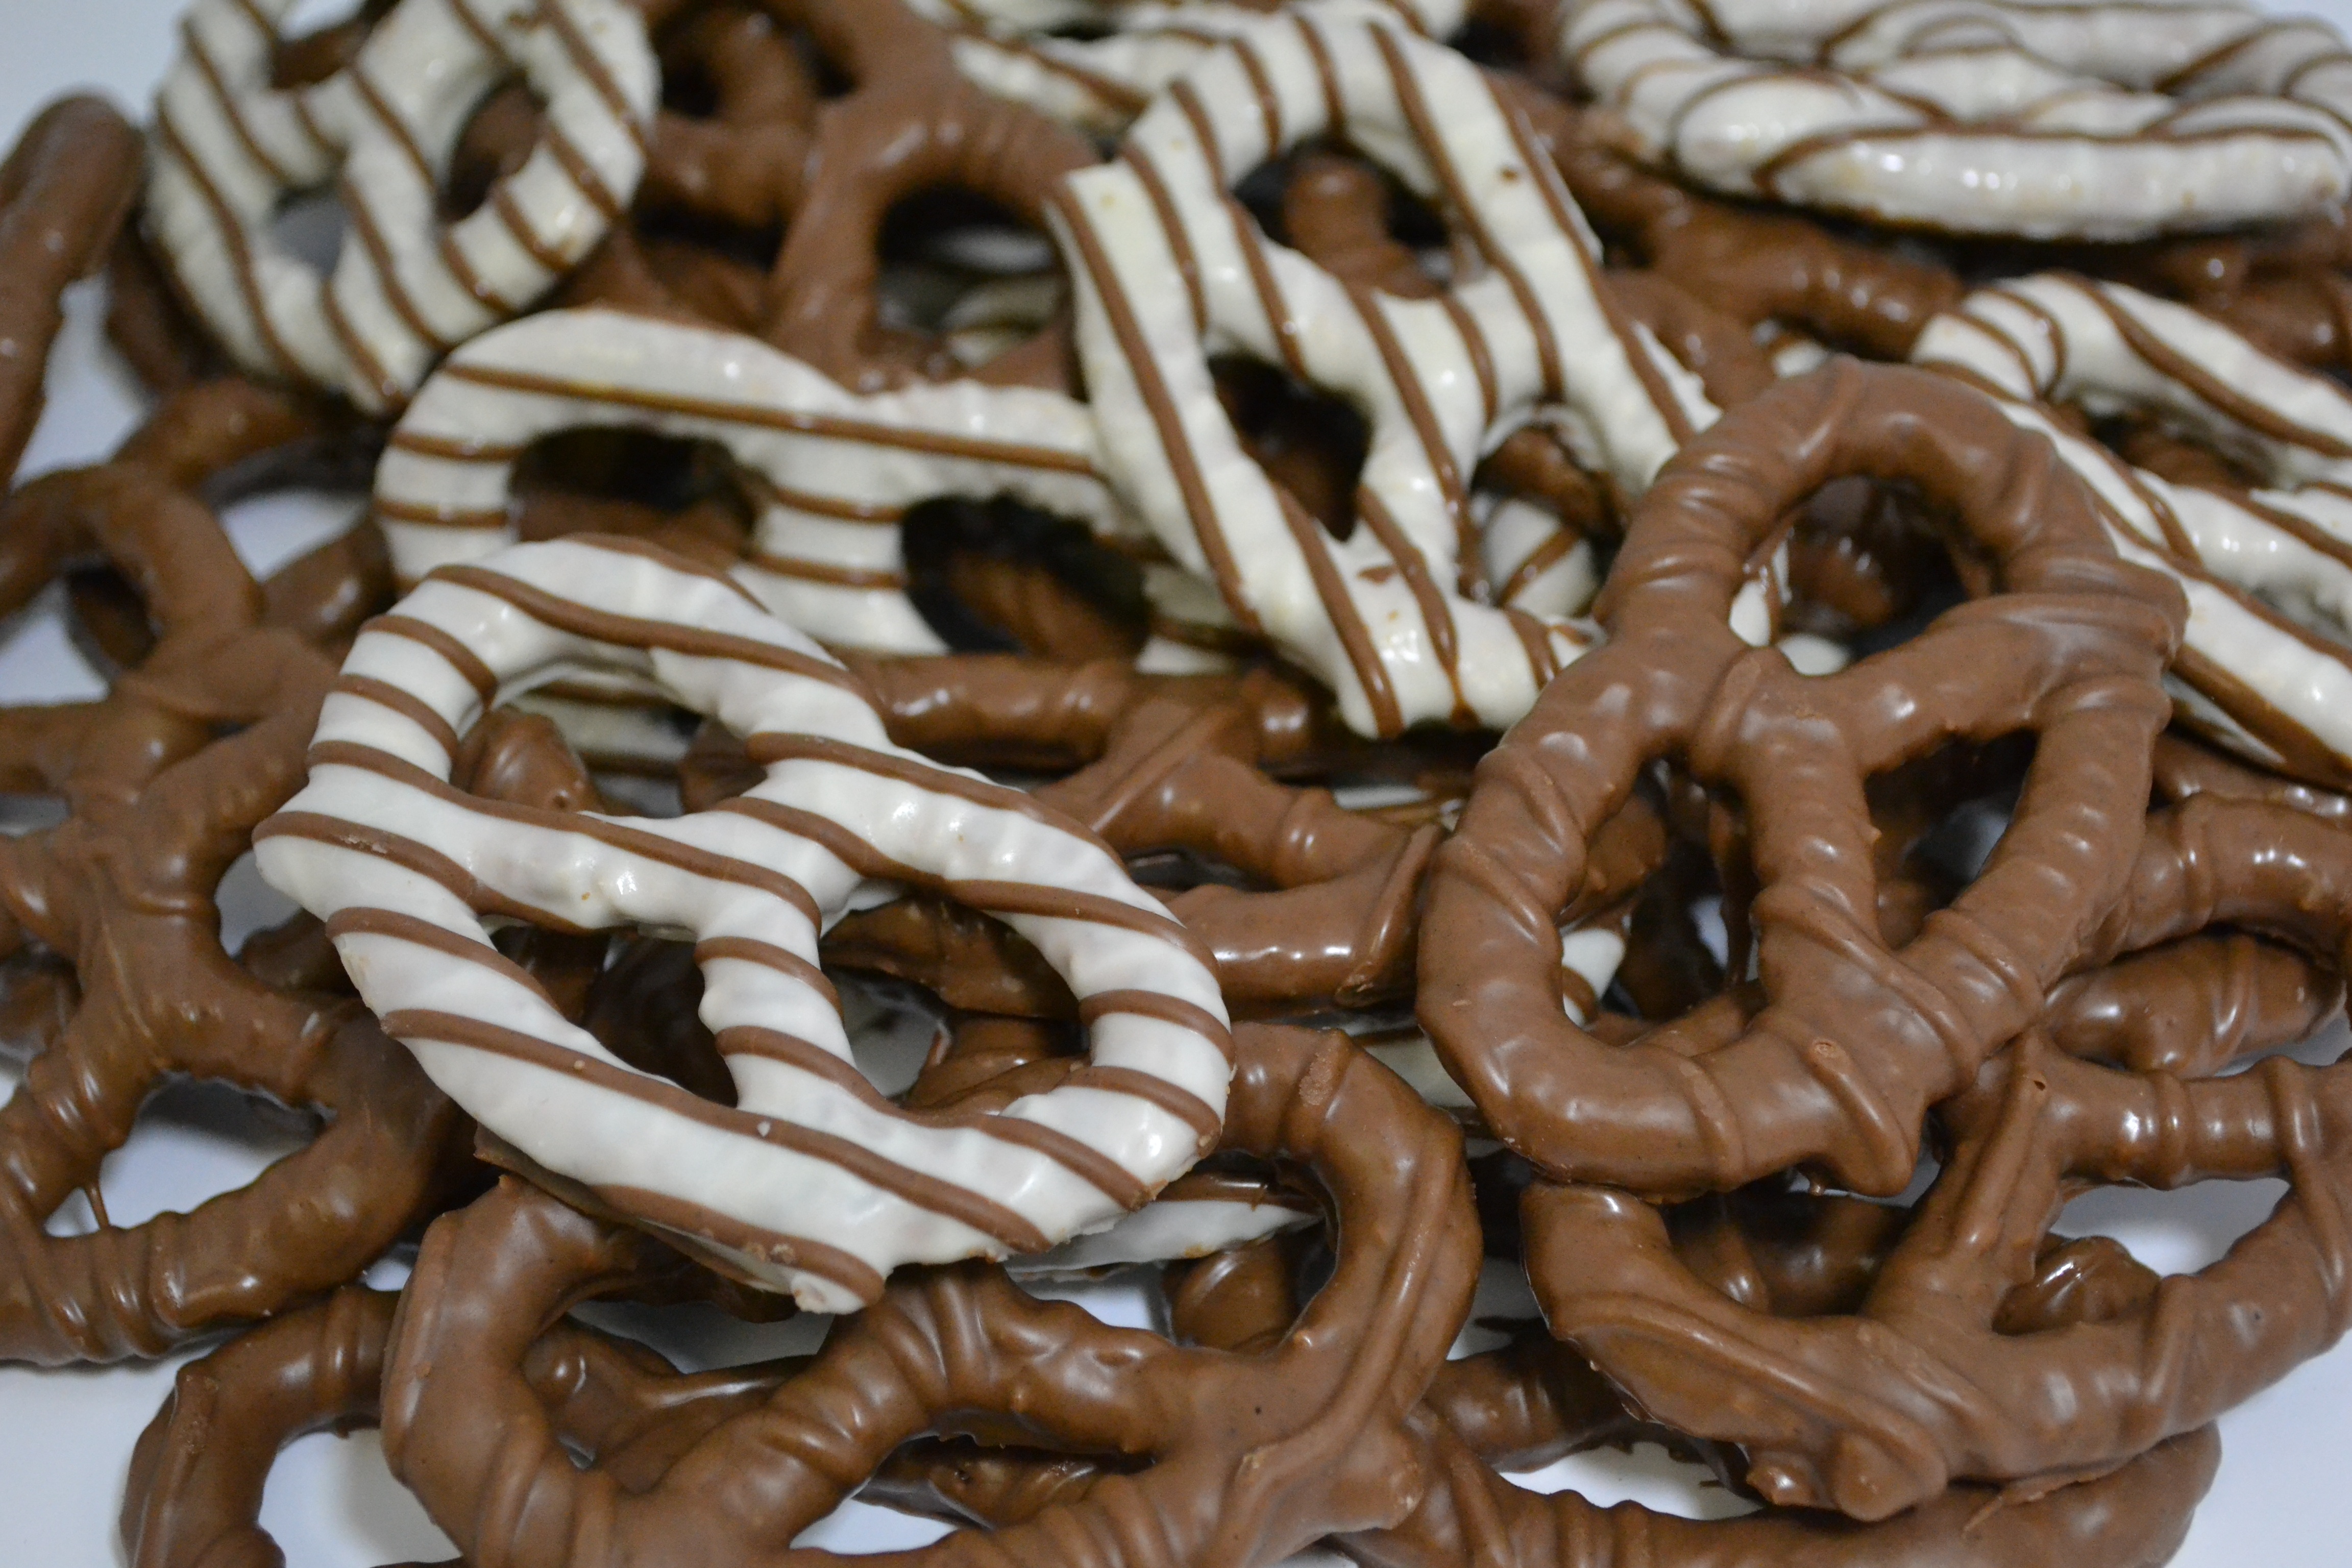
white, sweet, dark, food, produce, holiday, brown, chocolate, gourmet, snack, dessert, indulgence, delicious, temptation, icing, tasty, pretzels, treat, confectionery, baked goods, shiitake, snack food